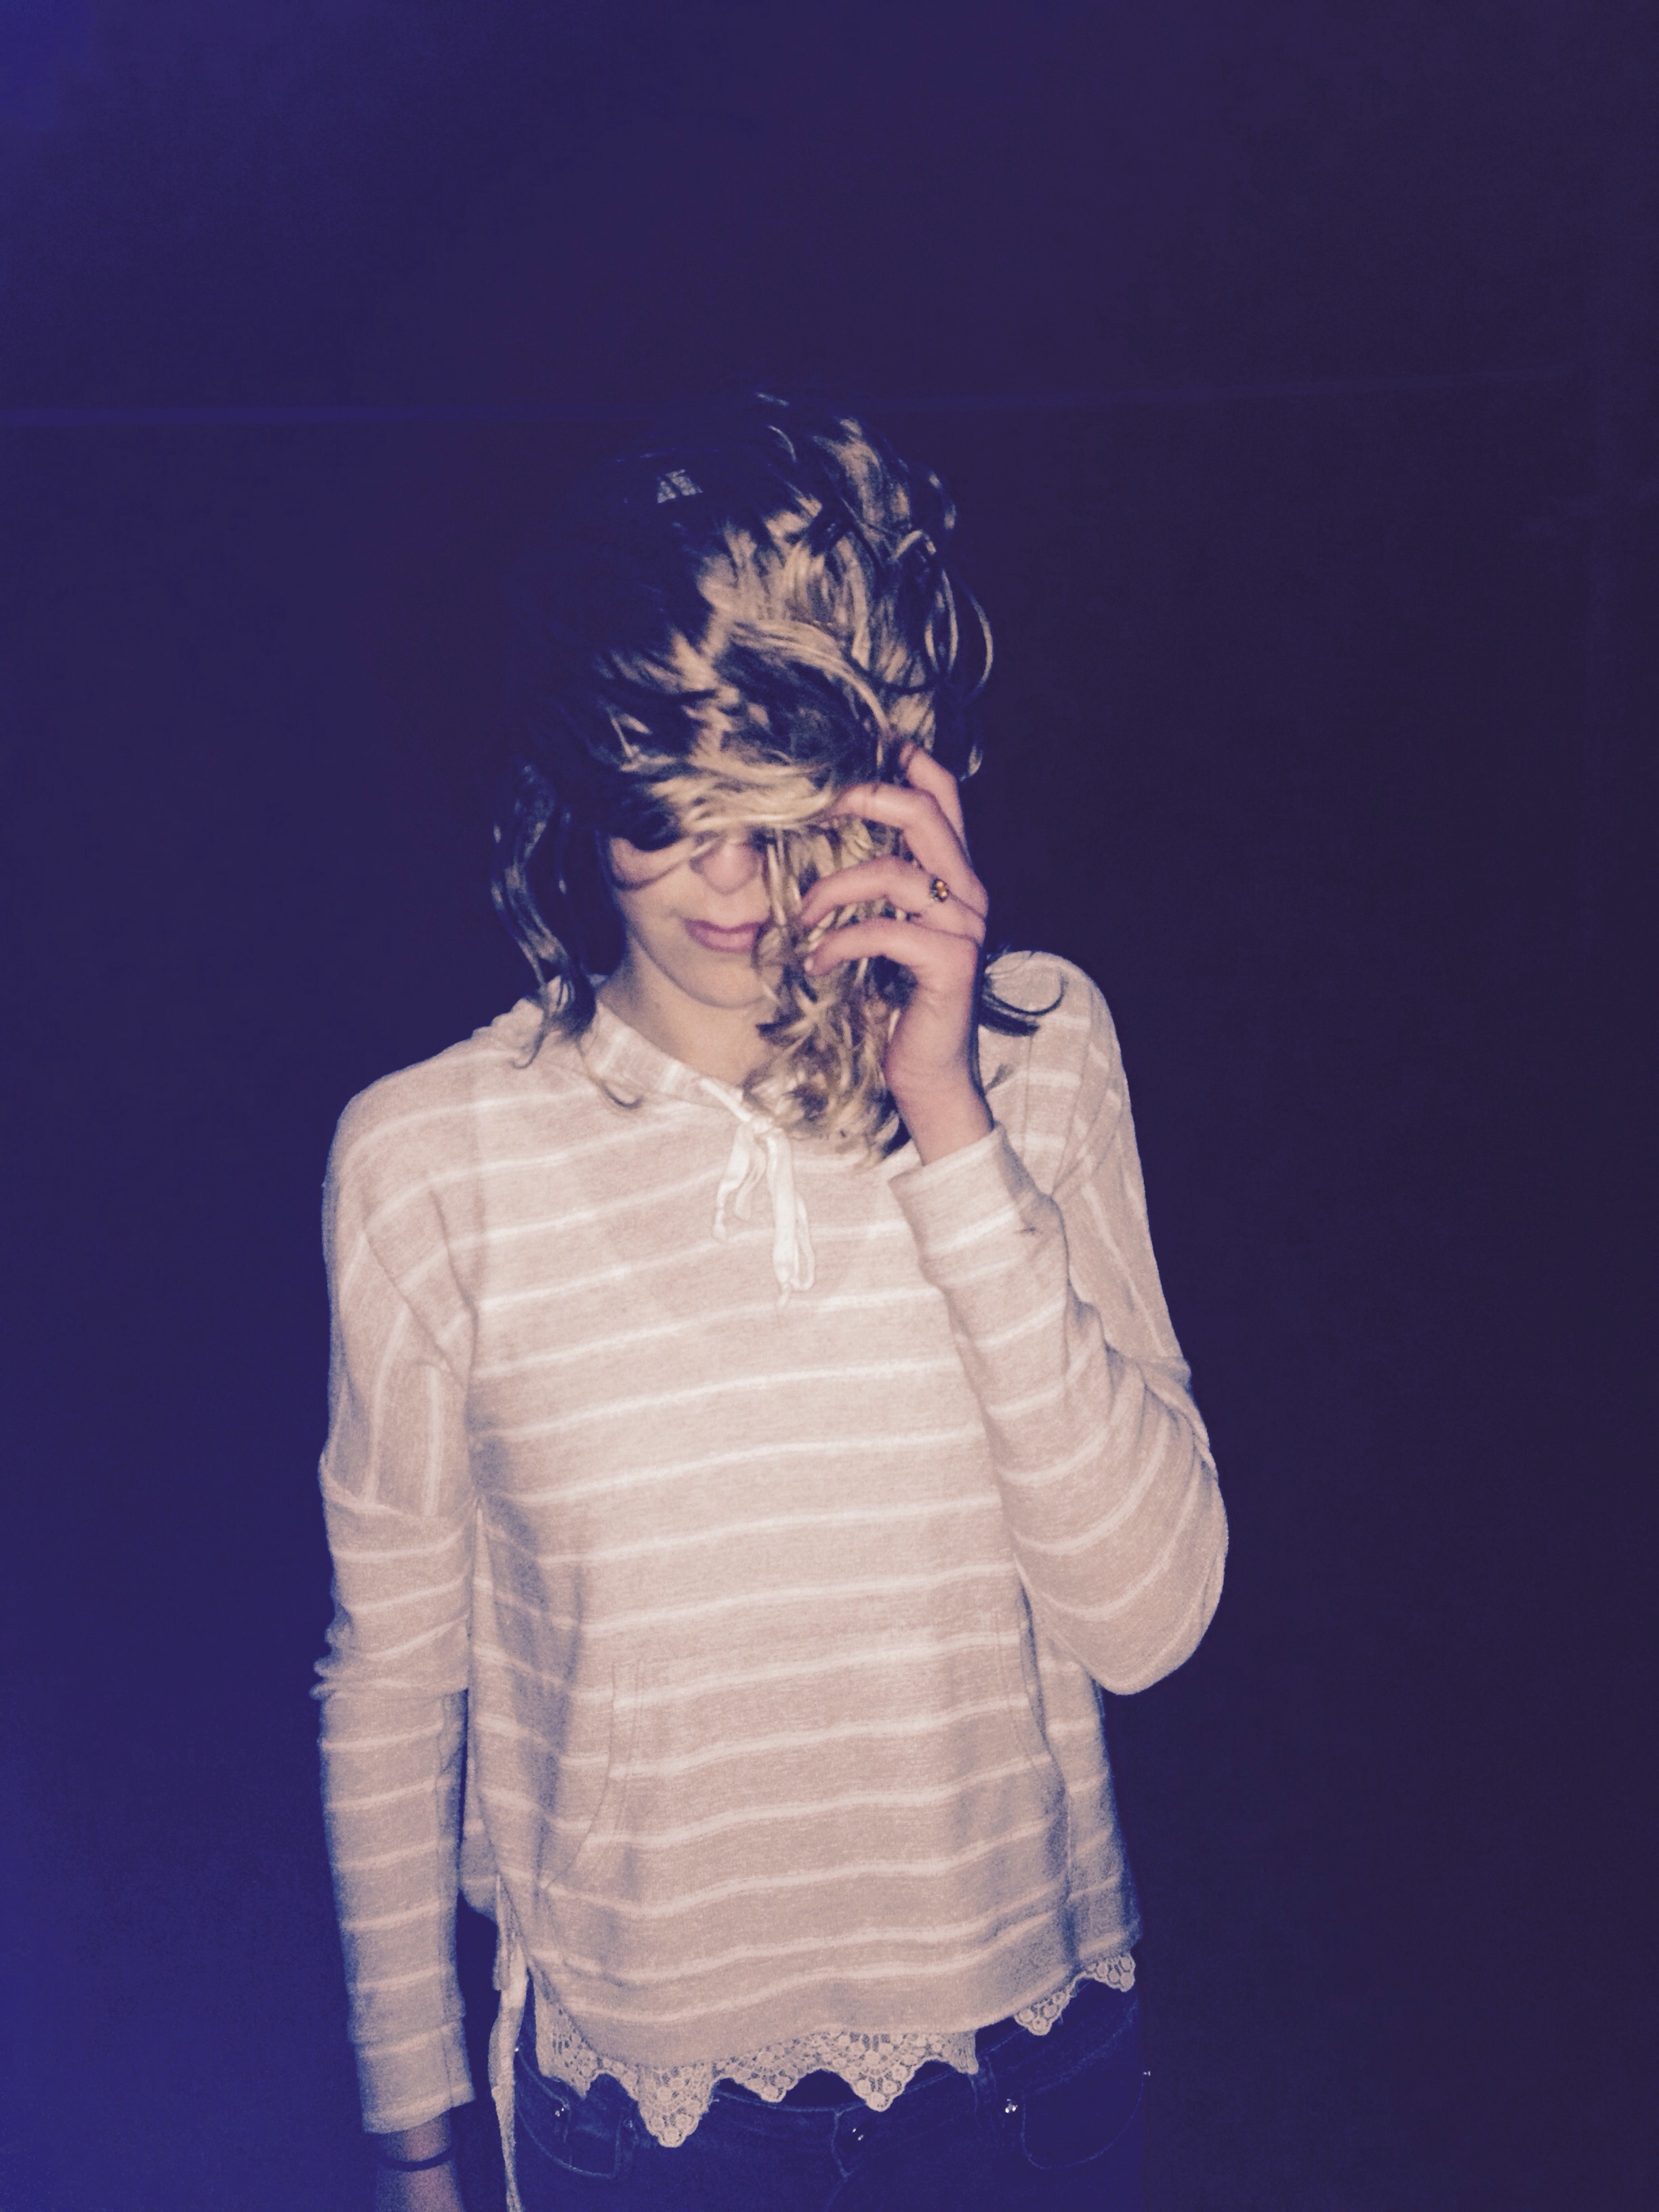
hand, white, blue, head